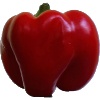
Label: Pepper Red 1